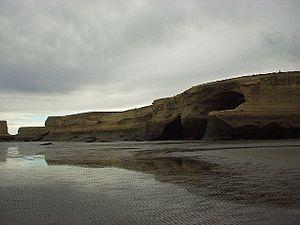
La province de Santa Cruz est une province de l'Argentine, qui se trouve en Patagonie, dans le sud du pays. Sa capitale est la ville de Río Gallegos.